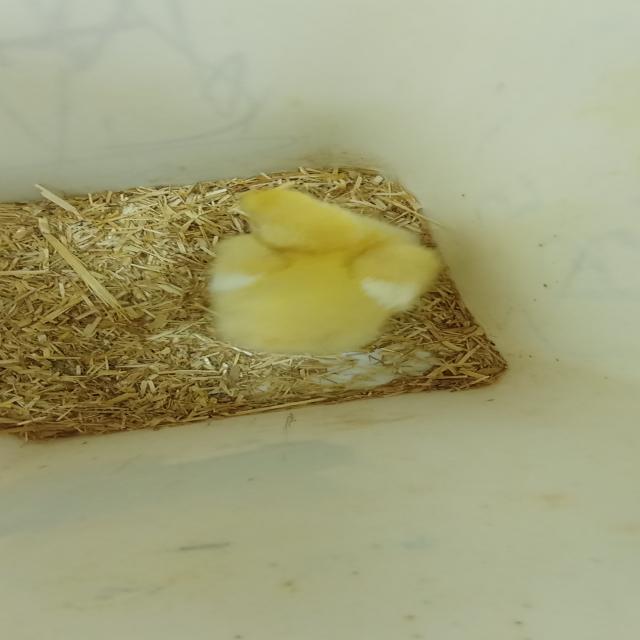
Weight: 184 g